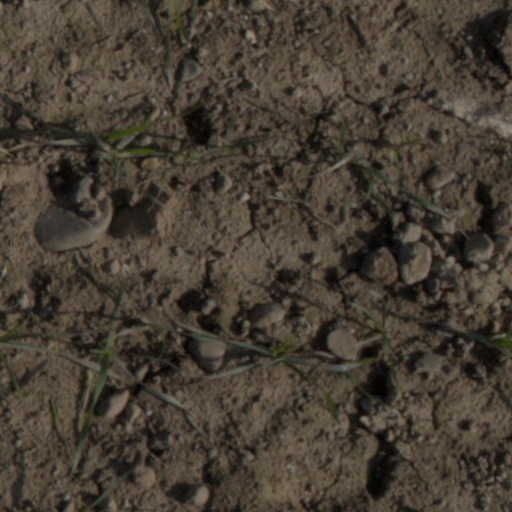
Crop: wheat